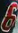
Number: 6